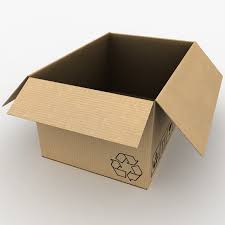
Label: cardboard